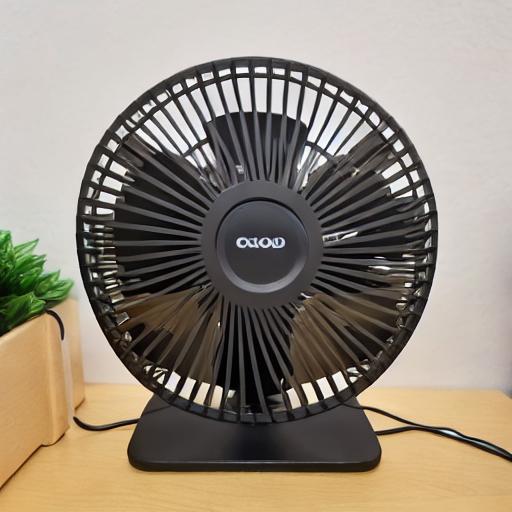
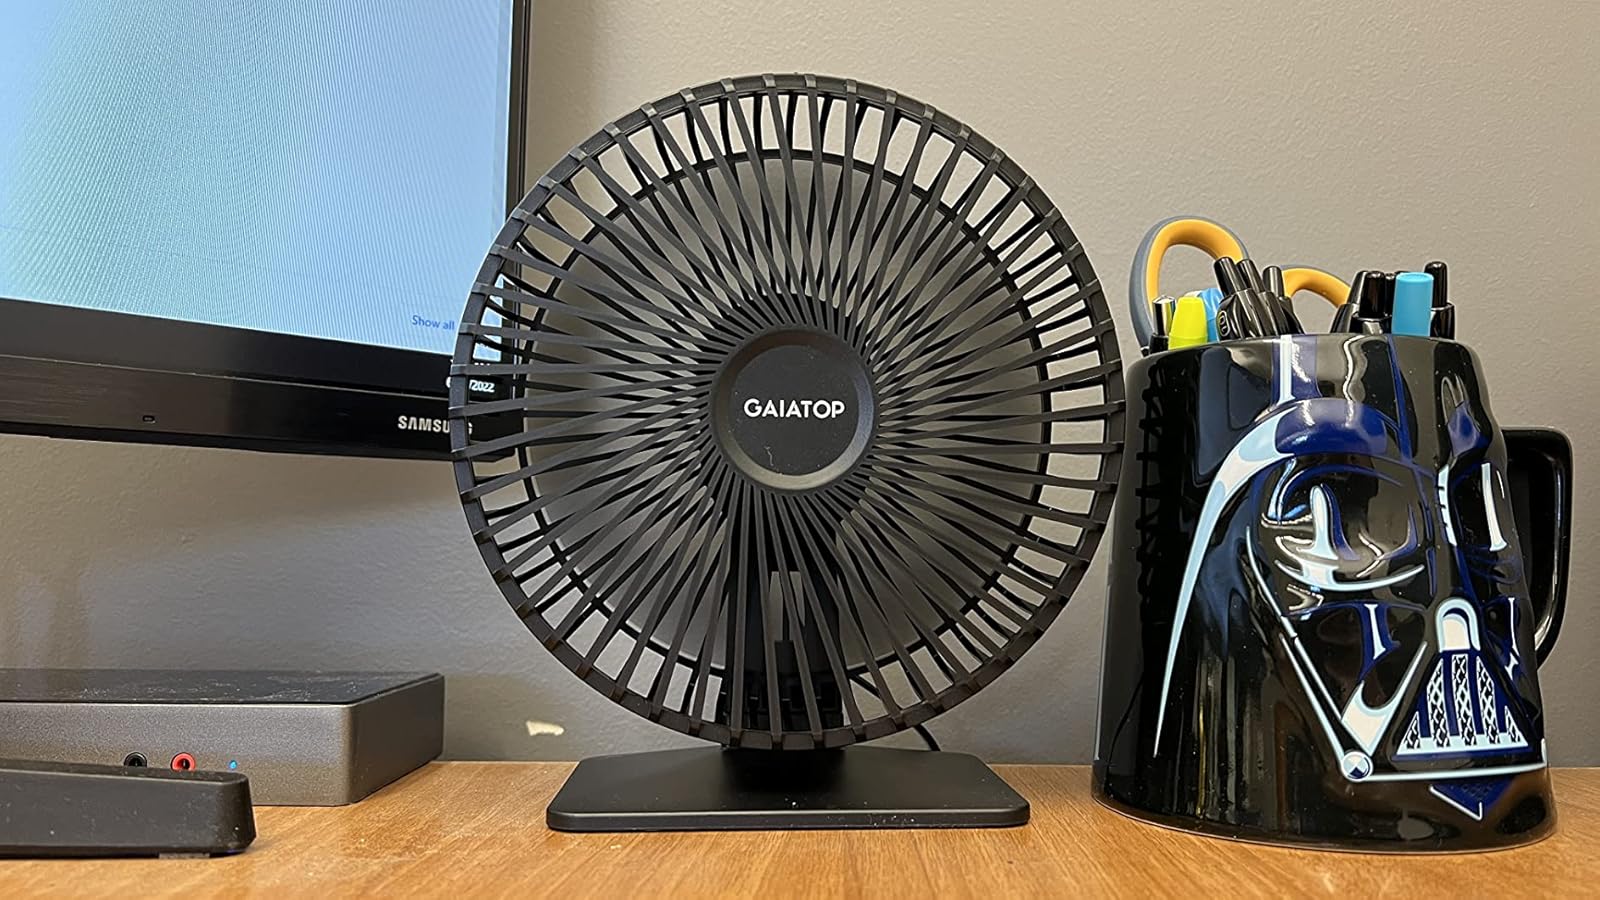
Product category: fan
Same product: no